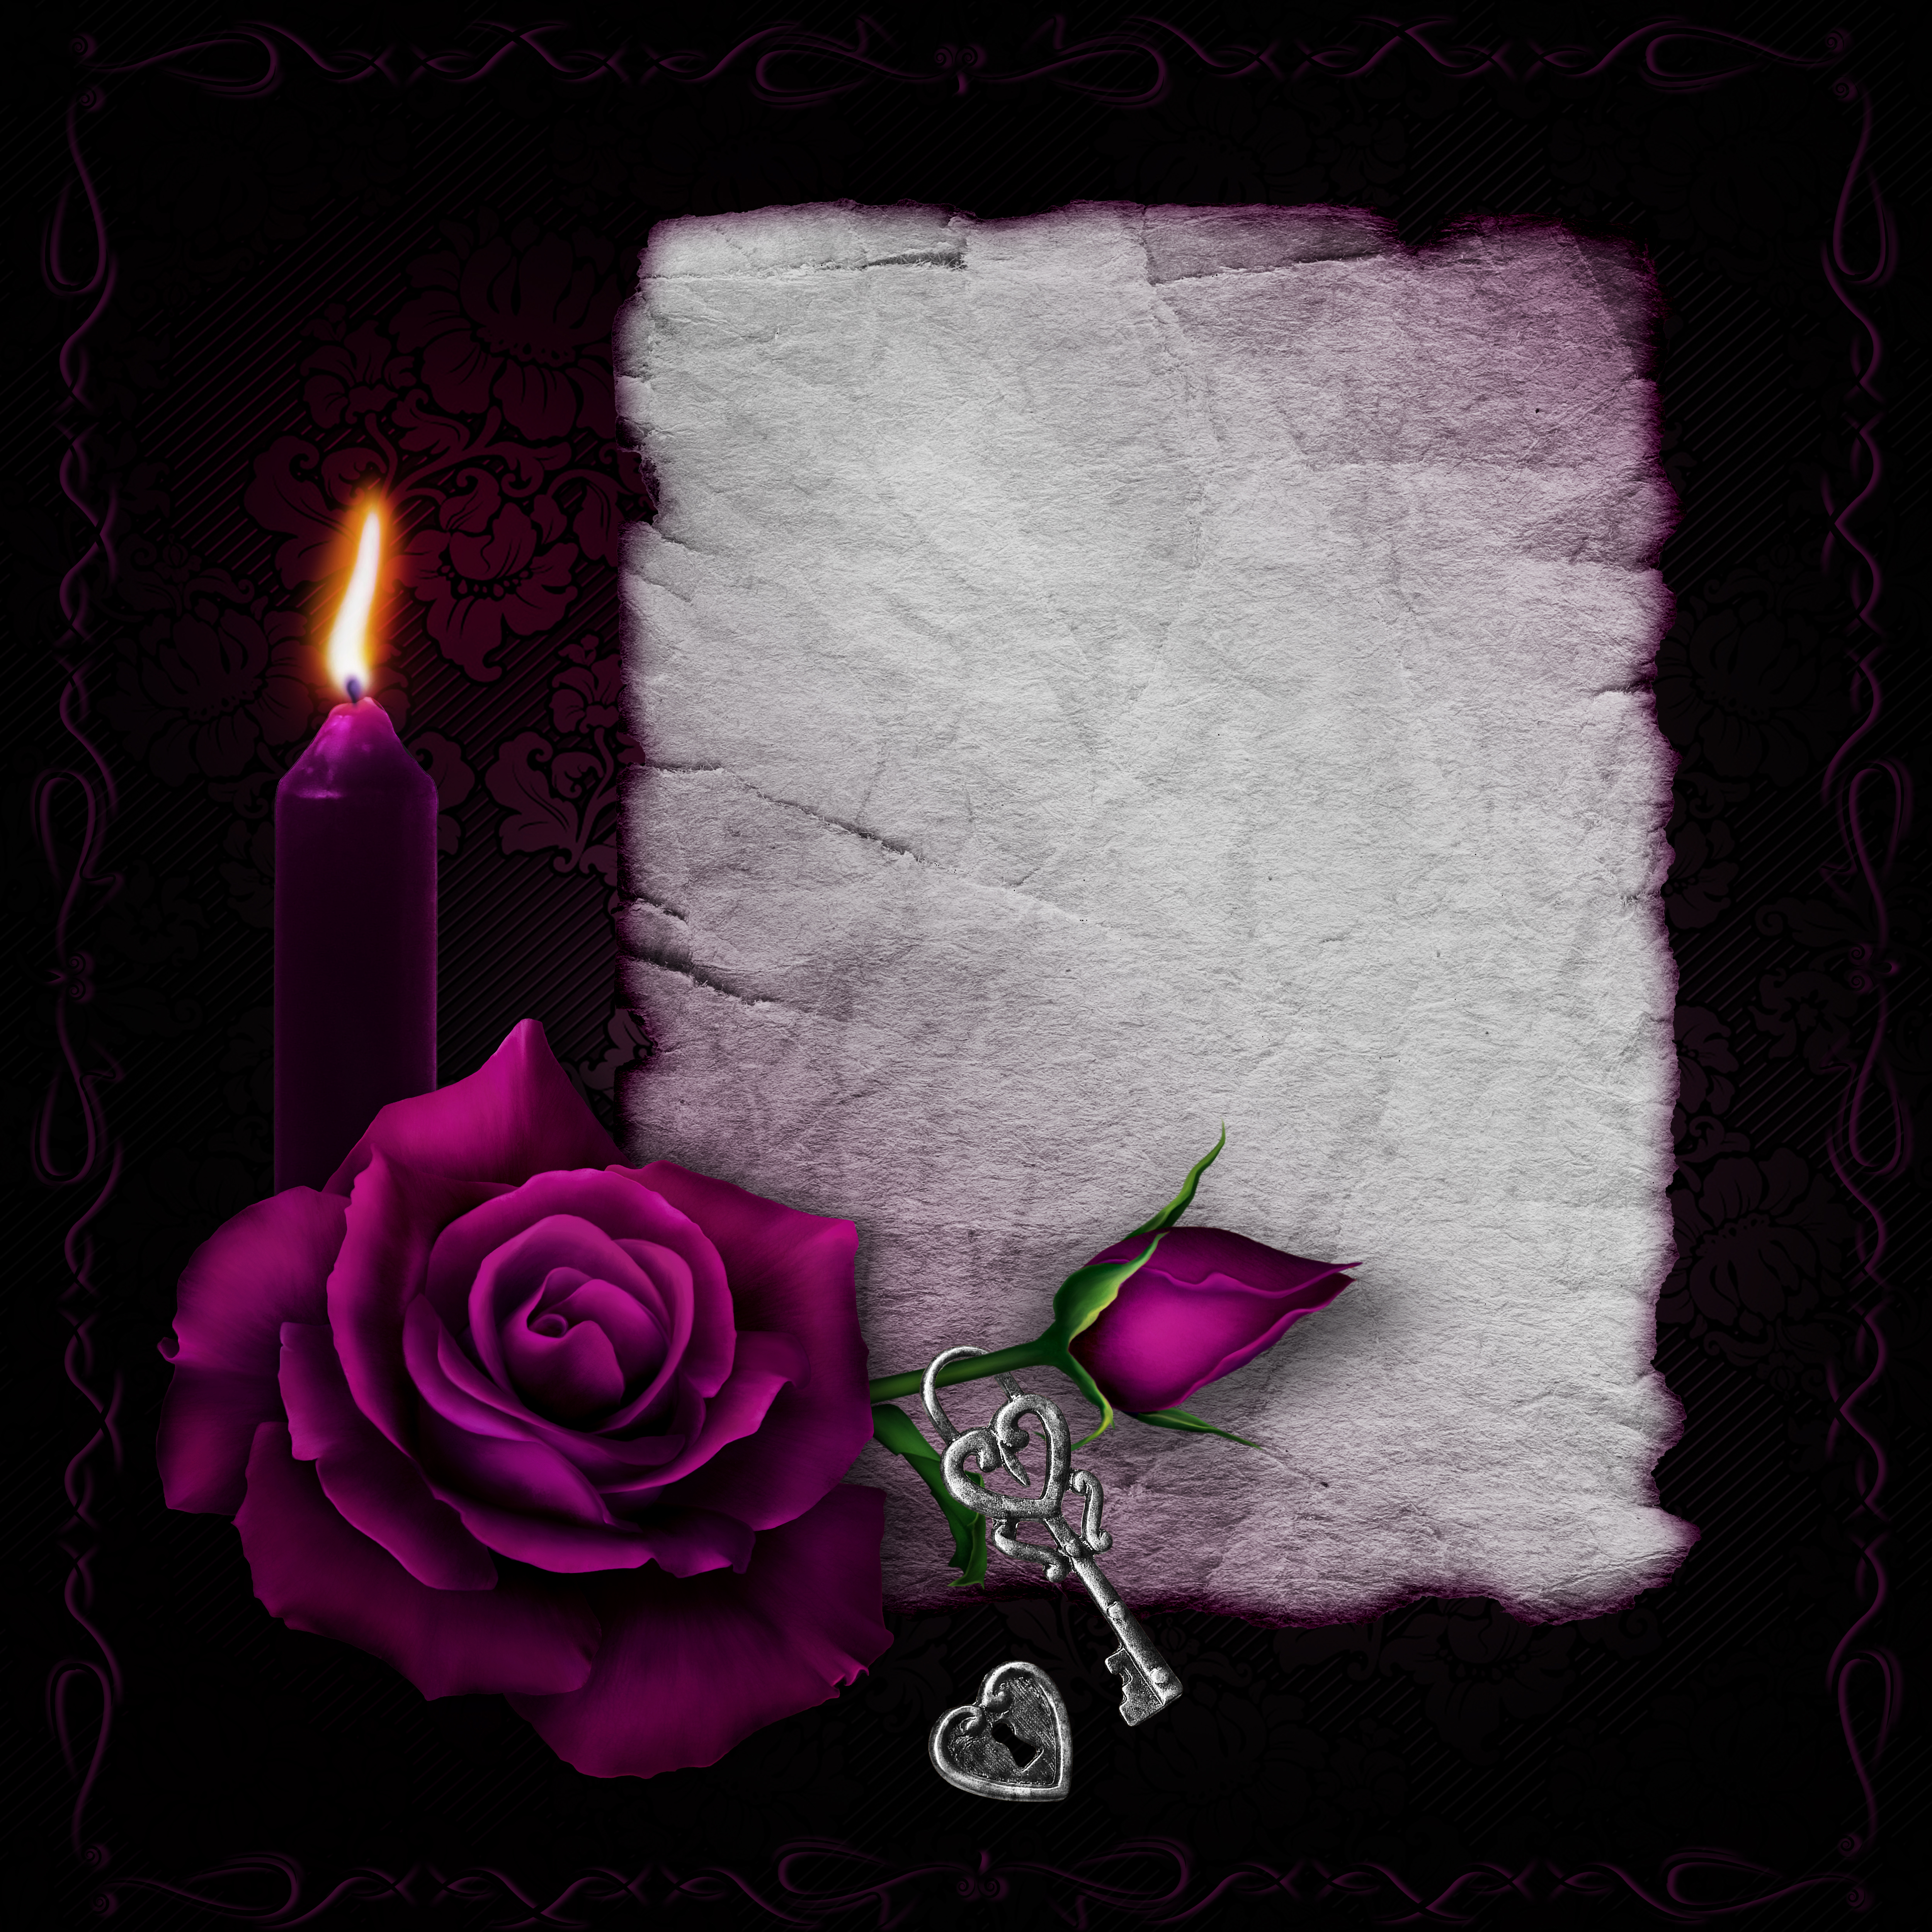
gothic, rose, candle, paper, key, castle, love, romance, background, scrapbook, noble, purple, rose bloom, valentine's day, welcome, wedding, friendship, design, candlelight, emotion, atmosphere, lighting, pink, violet, still life photography, magenta, petal, still life, plant, photography, garden roses, flower, feather, fashion accessory, rose family, illustration